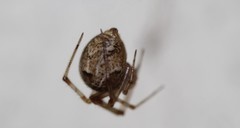
Species: Parasteatoda_tepidariorum